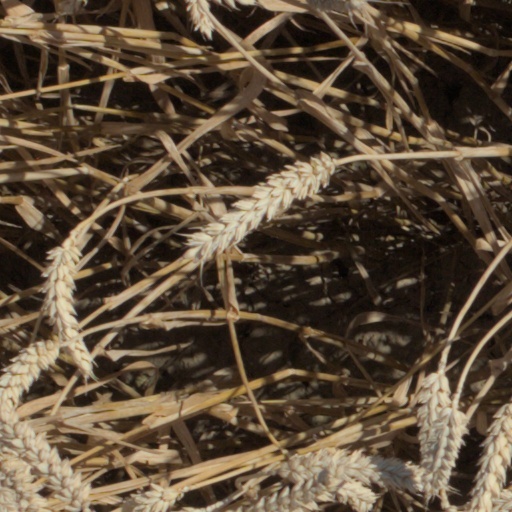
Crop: wheat